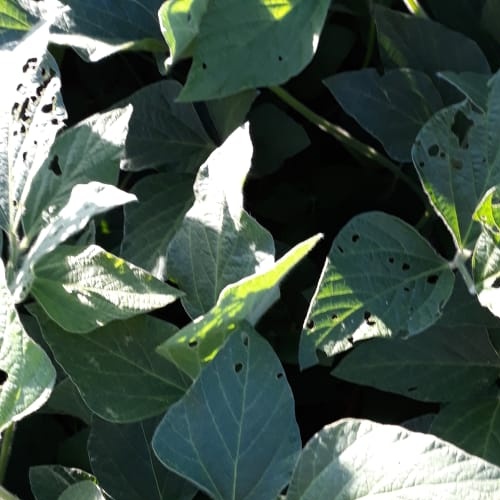
Label: Caterpillar